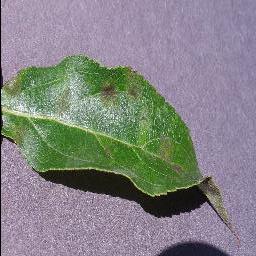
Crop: apple
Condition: scab